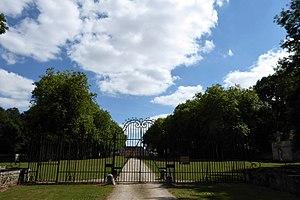
château de Blanville, Saint-Luperce, Eure-et-Loir, France.
Saint-Luperce est une commune française située dans le département d'Eure-et-Loir en région Centre-Val de Loire.